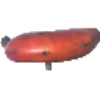
Label: Banana Red 1